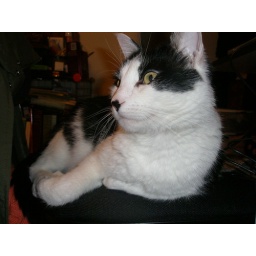
My cat sitting in my chair